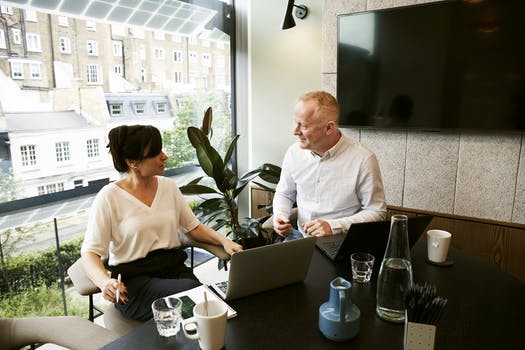
Label: No Watermark